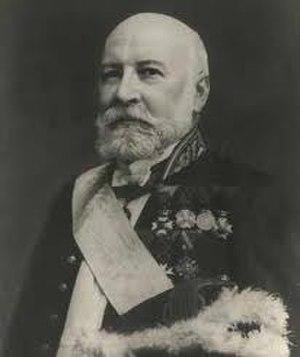
Joris Helleputte
La Ligue démocratique belge est fondée le 2 février 1891 à Louvain. En premier lieu constituée en tant qu’organisation de coordination pour la gilde des métiers, elle est d’abord présidée par Joris Helleputte, de sa création à 1896, puis par le leader socio-catholique démocrate gantois Arthur Verhaegen et finalement par Alphonse Verwilghen, anciennement secrétaire de la Ligue.